Saoirse Ronan

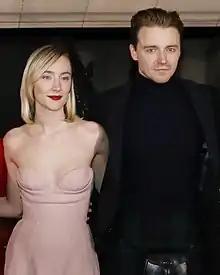
Ronan and Jack Lowden in 2019

Ronan and Sam Rockwell played cops solving a murder in 1950s London in the comedy mystery film "See How They Run" (2022). "Far Out" Calum Russell was pleased with her against-type "exercise in comedy acting". She then starred opposite Paul Mescal in a 2023 film adaptation of the science fiction novel "Foe" by Iain Reid, directed by Garth Davis. Receiving dire critical reviews, it emerged as her most poorly received film in many years.